Bhu Varaha Swamy temple

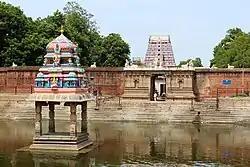

The existence of Bhuvaraha Swamy temple by medieval Cholas and other existing constructions and the rajagopura was done by the Vijayanagara Empire.